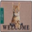
Label: cat